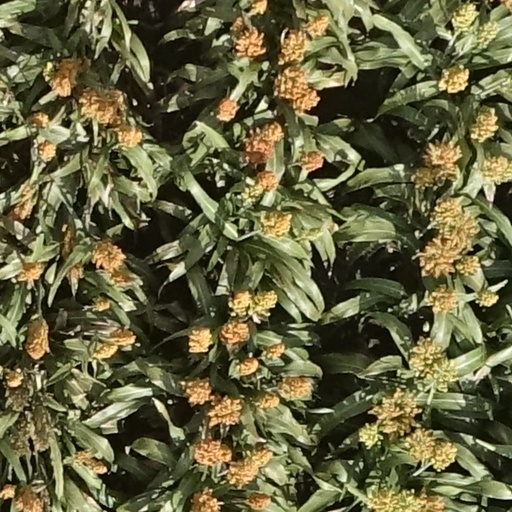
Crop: sorghum